March Across the Belts

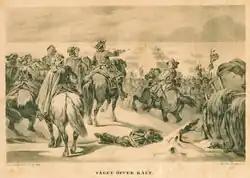
"Tåget öfver Bält" (1851) by Carl Andreas Dahlström.

The Swedish cavalry of between 2,000 and 3,000 men marched out on the ice outside of Svendborg, leading their horses by foot, on the night of 6 February. The Kalmar infantry regiment joined the march with 370 men. Charles X Gustav accompanied the rearguard out on the ice, ordering the Margrave of Baden-Durlach to cross the ice with the bulk of the cavalry to Tåsinge and continue to Rudkøbing. Reconnaissance patrols trotted in advance to confirm the ice conditions. Several squadrons, however, disappeared on forays against the Danish farms, forcing the king to dispatch his provosts to try to gather them. When the remaining troops went out on the ice, the snow on the ice melted in such a manner that of water covered the ice surface. Although the water reached the top of the horses' legs in some places, the ice held. Only marginal losses occurred when miscellaneous units got lost during the night and disappeared through the ice.